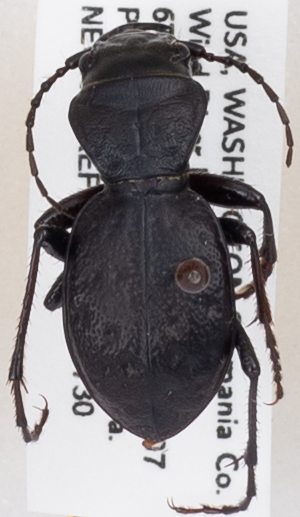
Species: Omus dejeanii
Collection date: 2019-07-30
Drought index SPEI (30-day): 0.156
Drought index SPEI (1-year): -1.45
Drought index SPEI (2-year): -2.09